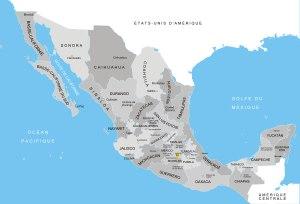
Les municipalités du Mexique sont une des deux formes de division territoriale des États mexicains. Le nombre de municipalités de chaque État est variable, de 5 à 570. Au total, le Mexique possède 2 462 divisions territoriales de second niveau, dont 2 446 municipalités et 16 divisions administratives de Mexico.
Le Mexique est une république fédérale constituée de 32 entités fédératives dont 31 ont le statut d'État.